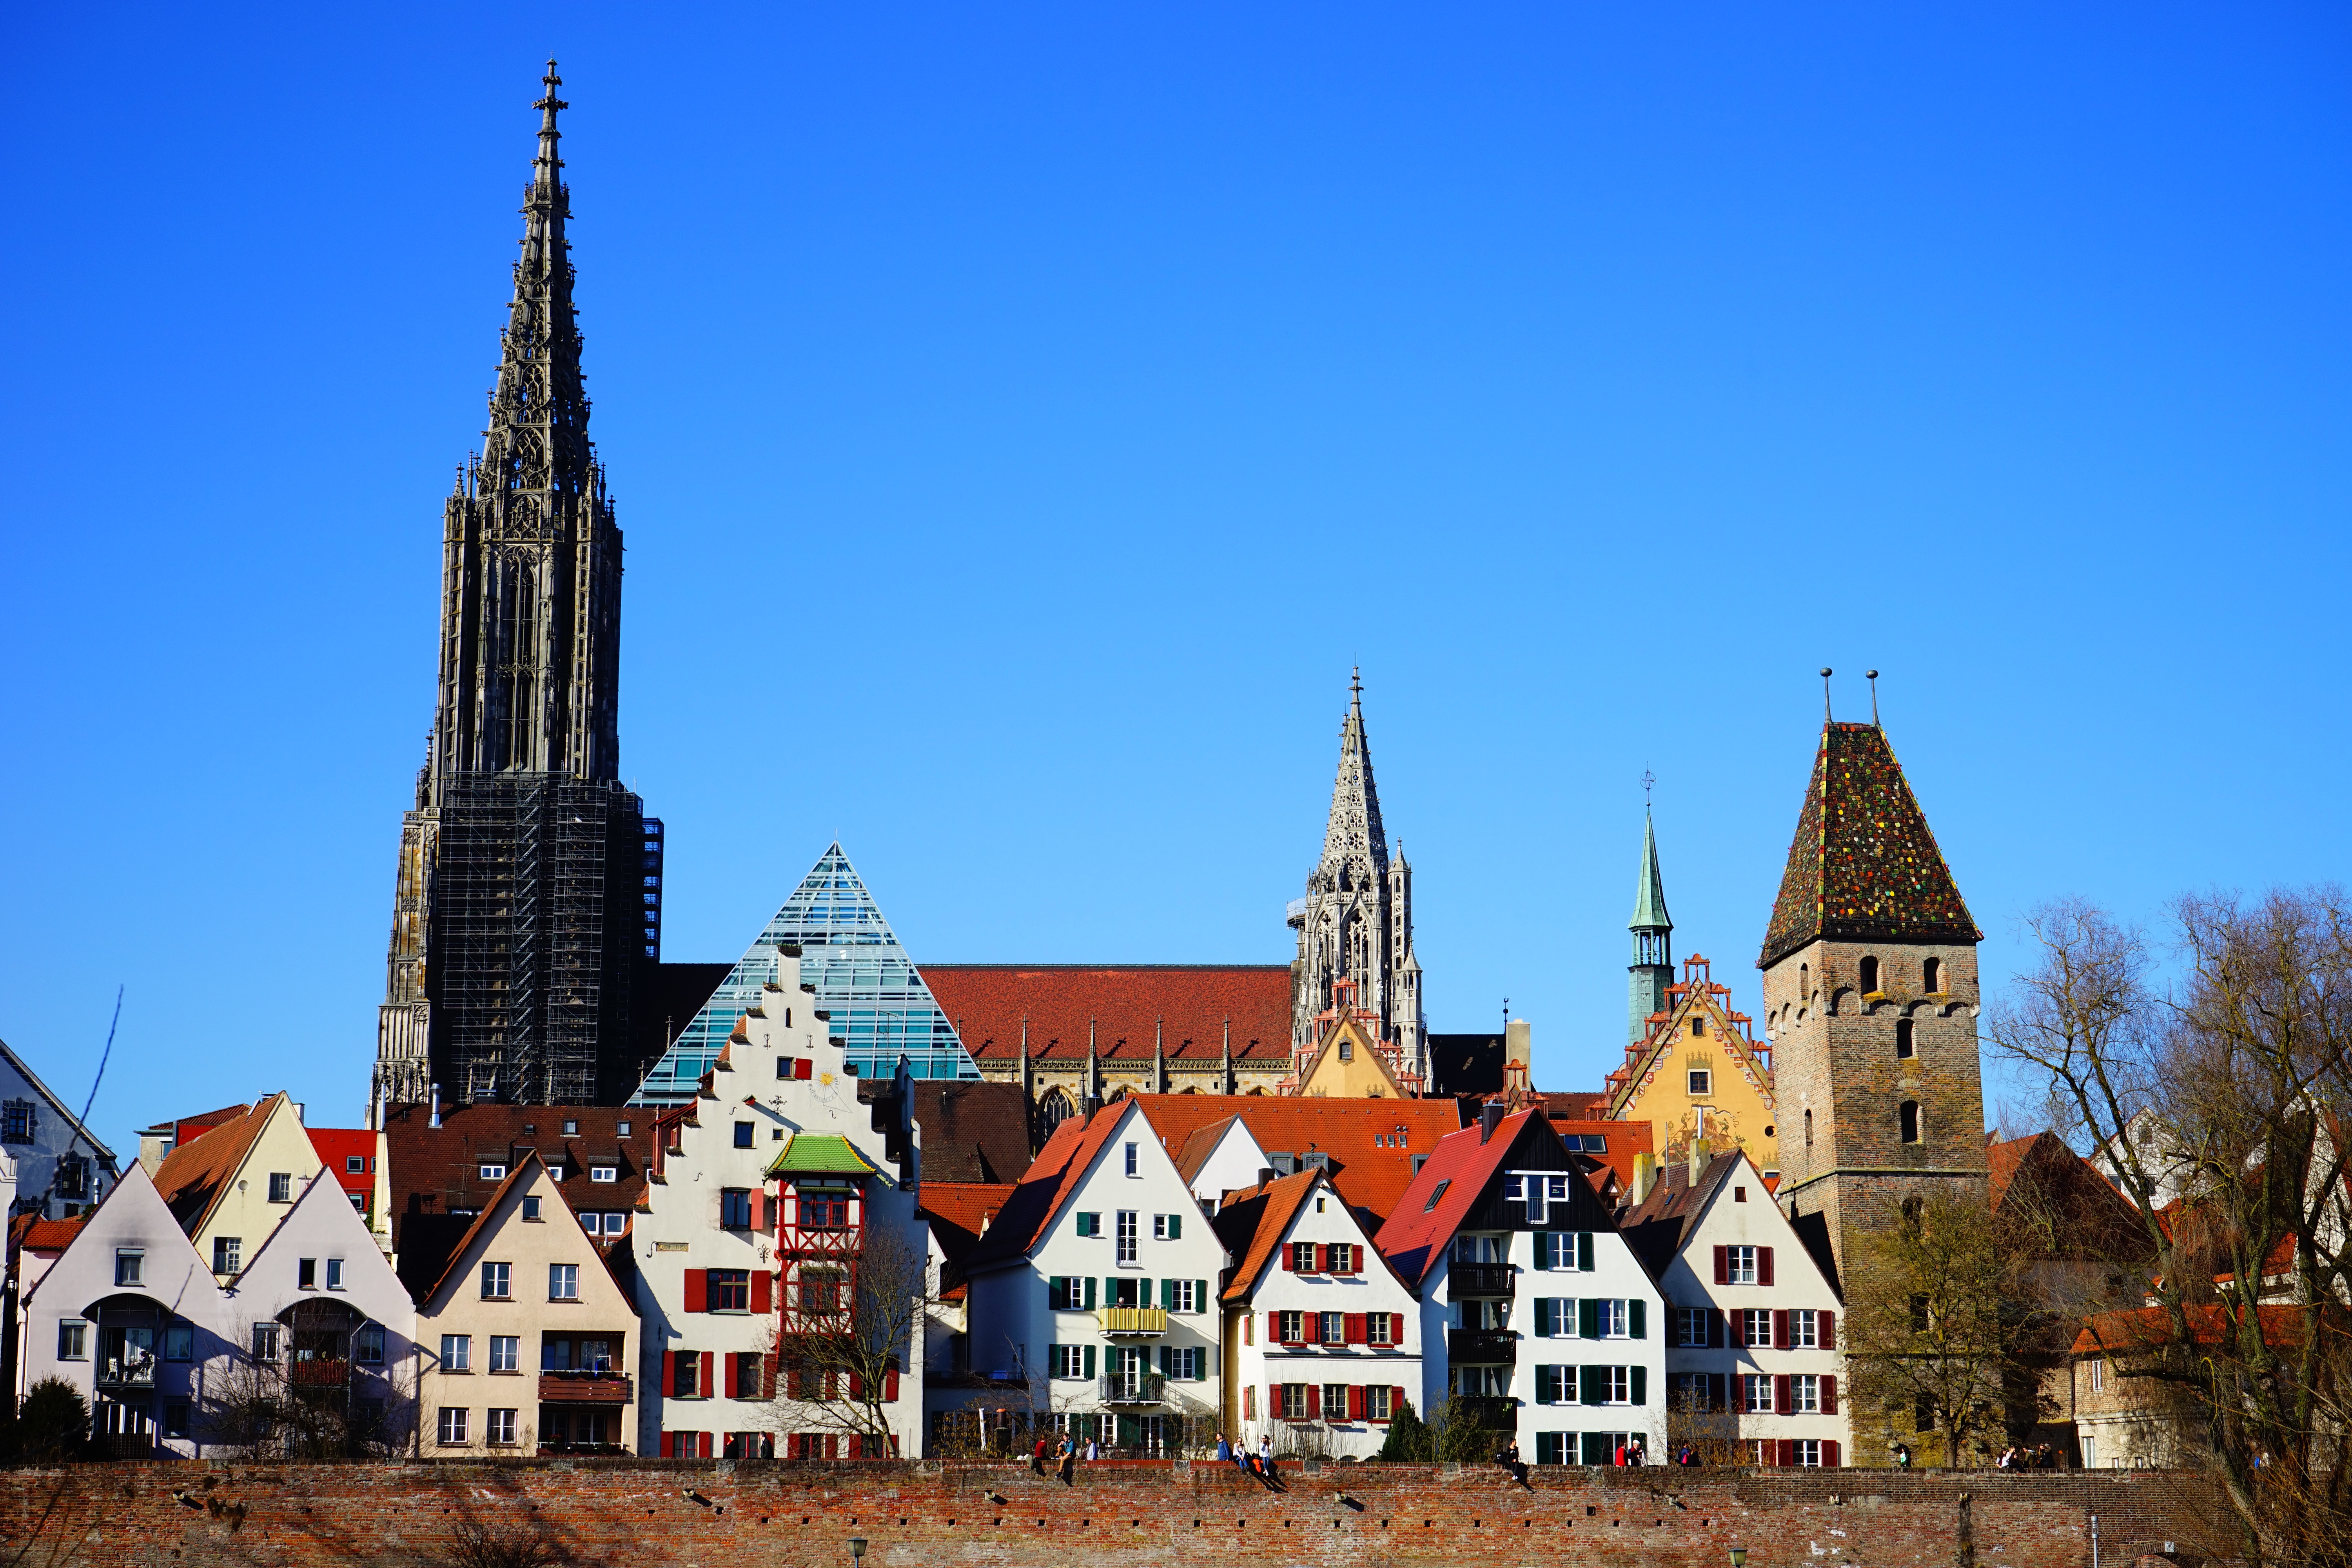
architecture, town, building, city, cityscape, downtown, tower, landmark, church, cathedral, tourism, place of worship, city view, places of interest, old town, spire, steeple, dom, ulm, munster, ulm cathedral, urban area, metzgerturm